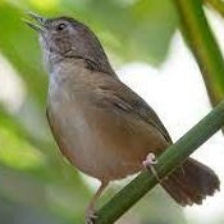
Species: ABBOTTS BABBLER
Scientific name: MALACOCINCLA ABBOTTI